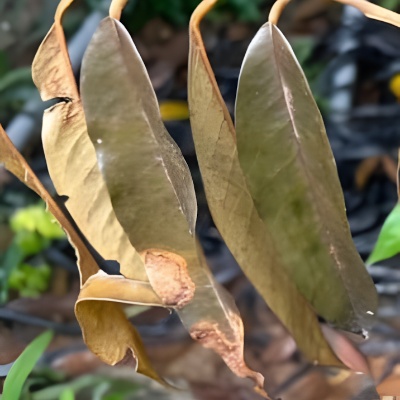
Label: Leaf_Rhizoctonia